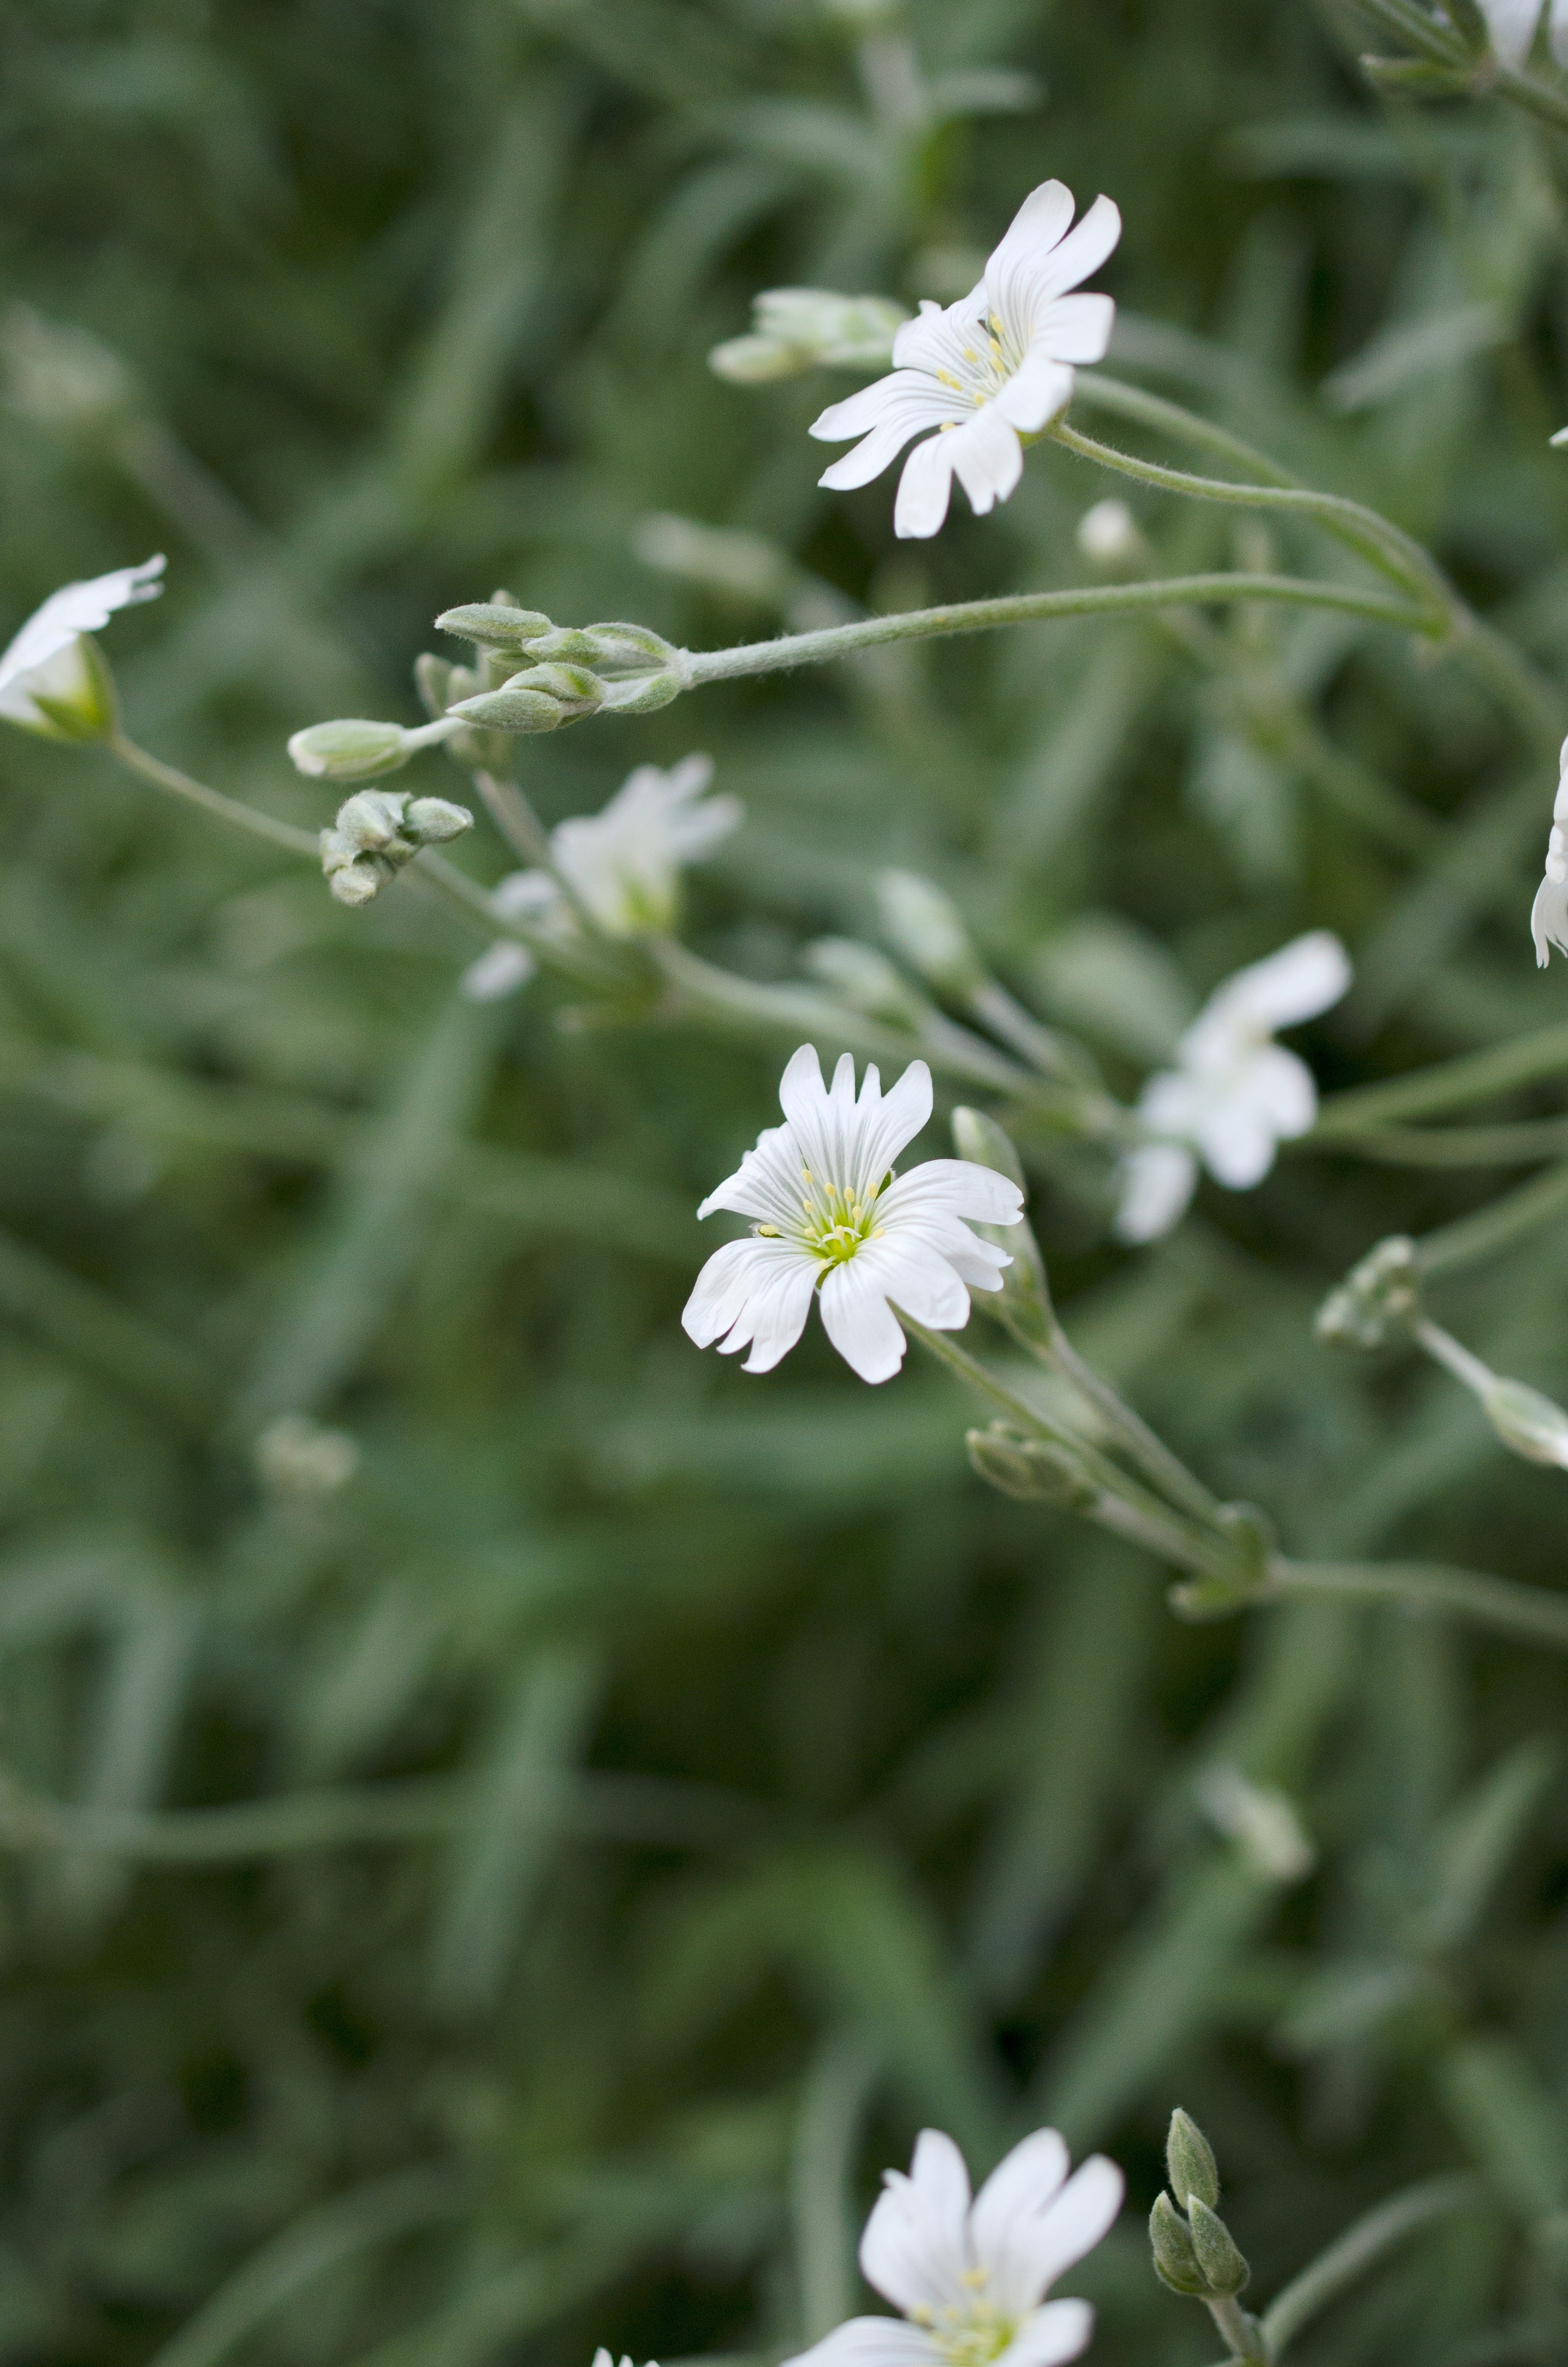
plant, white, meadow, flower, botany, garden, flora, wildflower, flowers, tender, flowering plant, daisy family, white green, land plant, pink family